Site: brandenburg
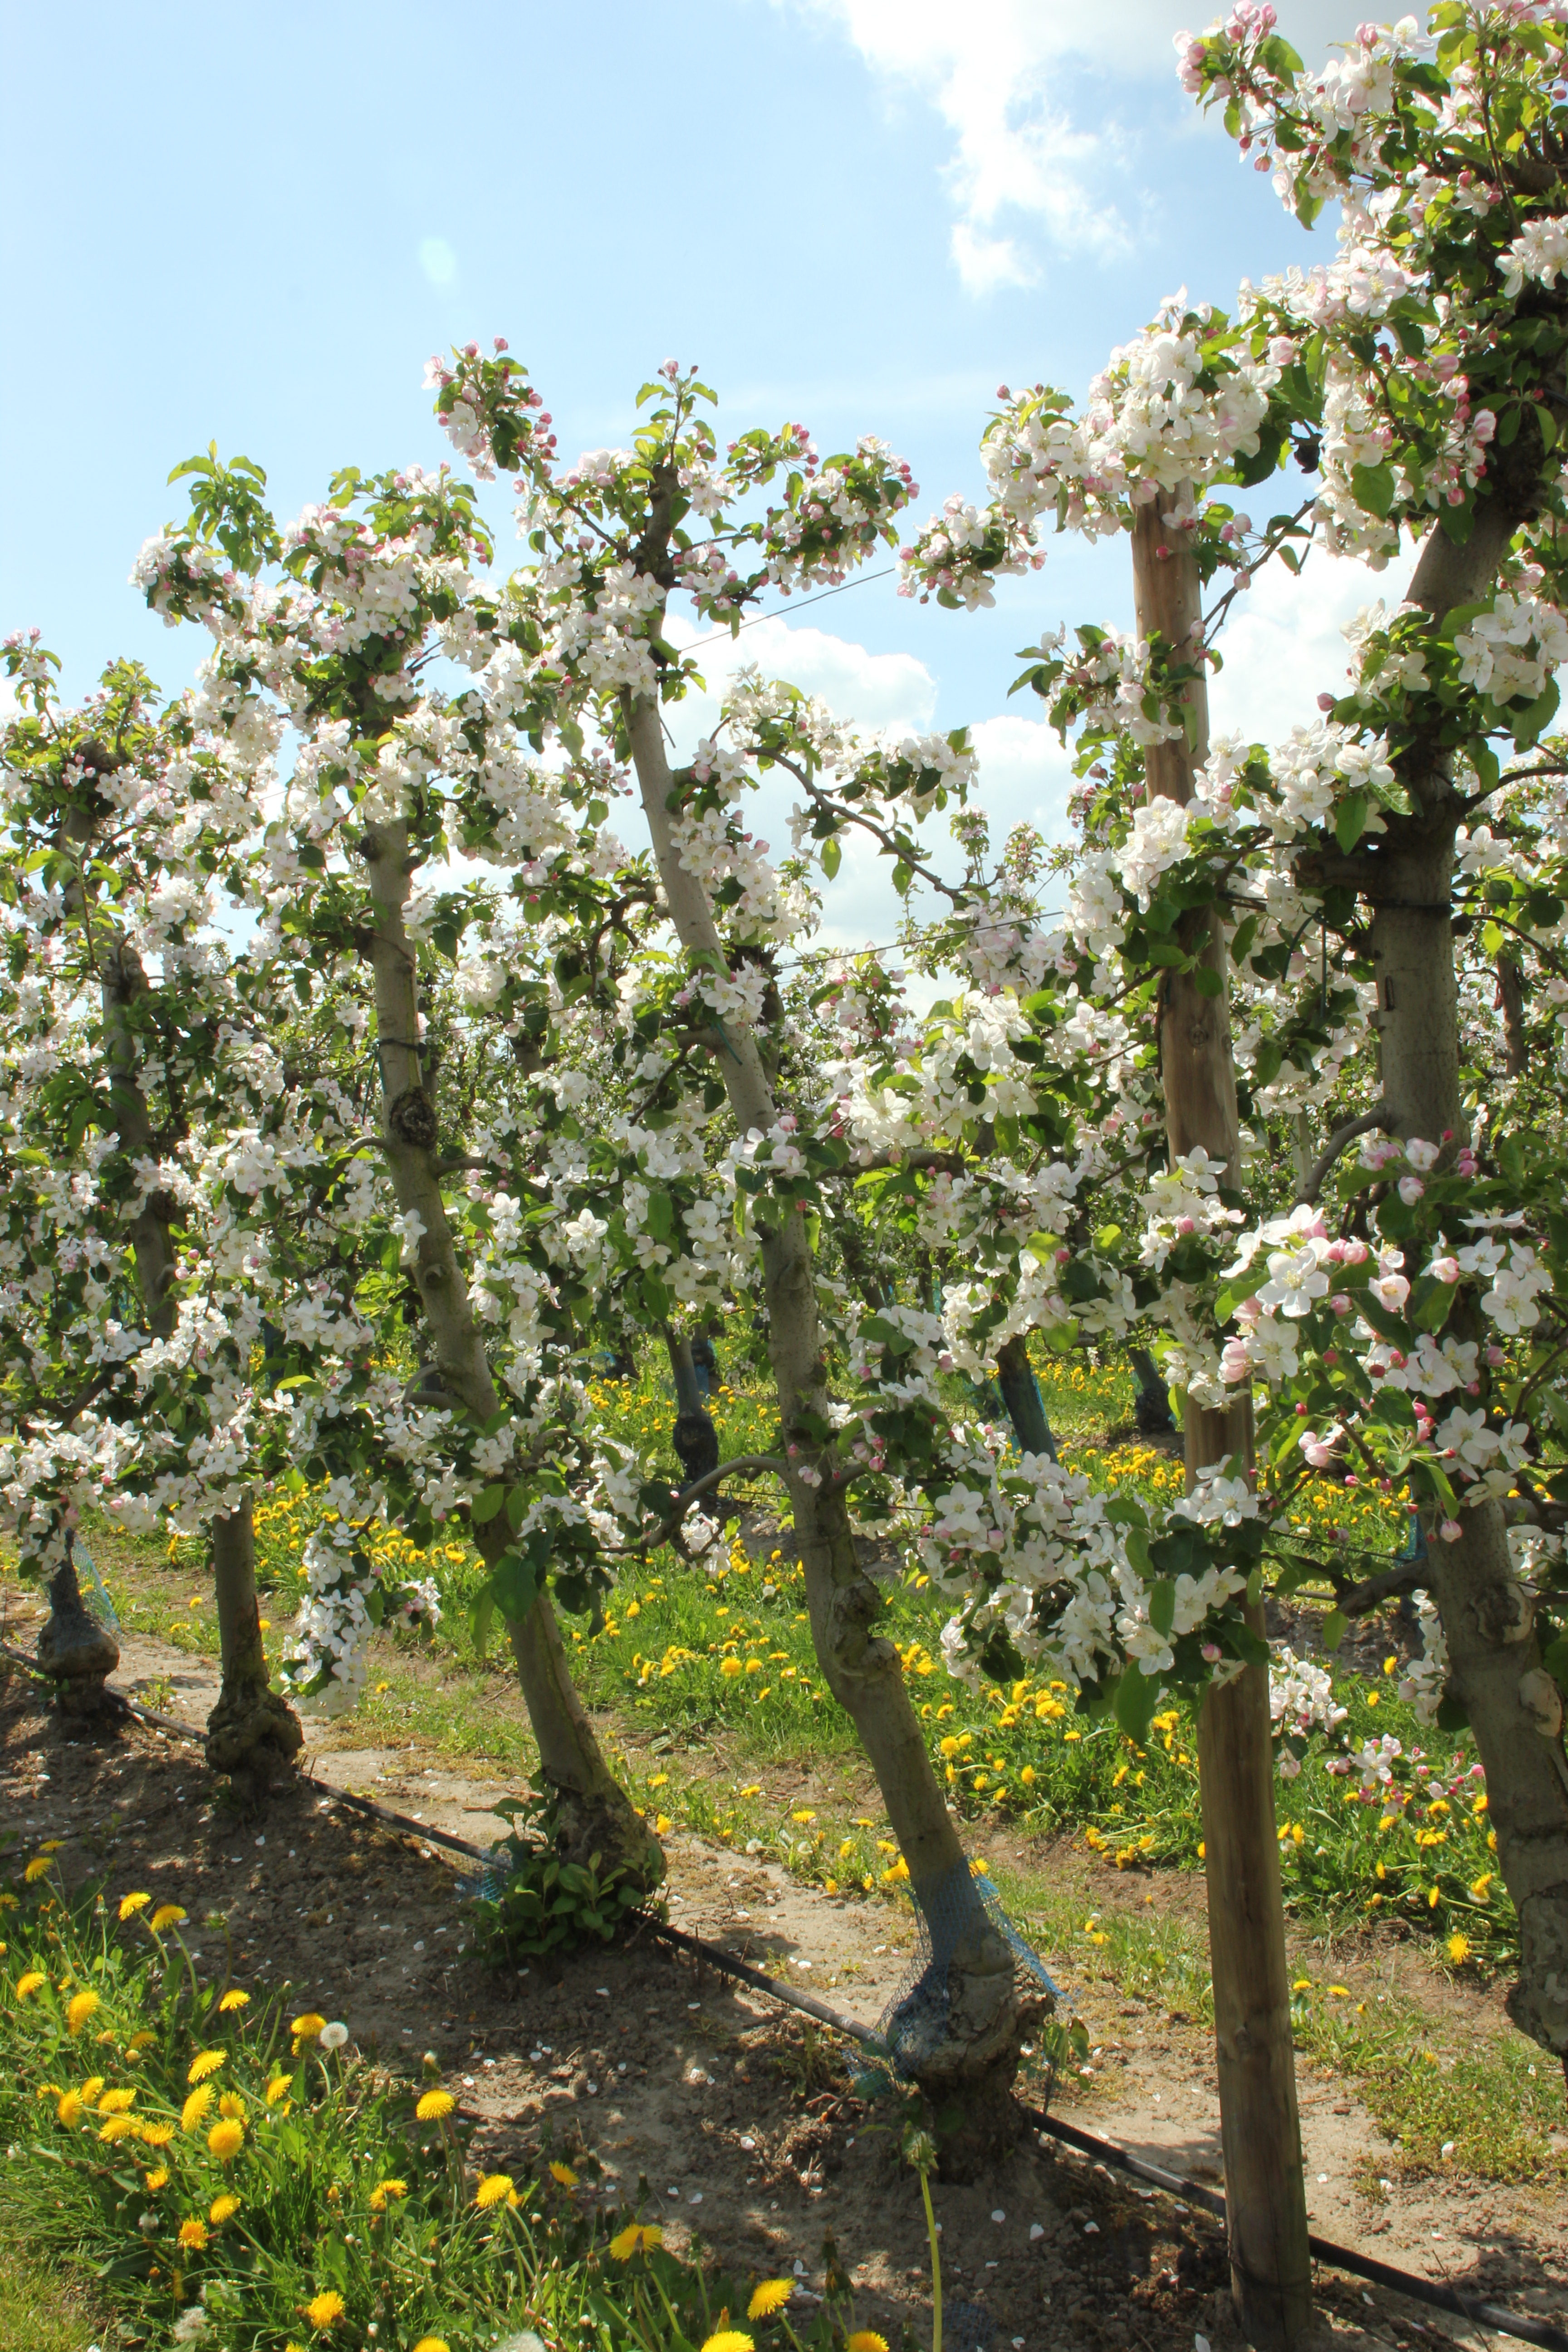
Growth stage (BBCH 65): Flowering